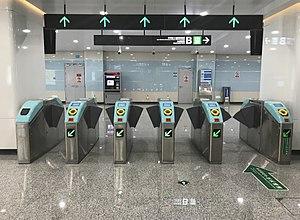
Le Métro de Chengdu est l'un des systèmes de transport en commun de Chengdu, capitale de la province du Sichuan, à l'Ouest de la République populaire de Chine. Le réseau comprend fin 2019, 7 lignes totalisant une longueur de 302,7 km. Les travaux en cours devraient porter sa longueur totale à environ 400 km.